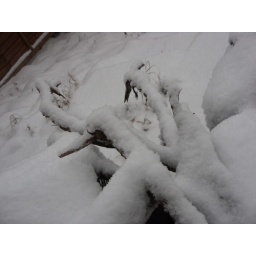
This is the snow on some cut off branches of my Rhus tree accompanied by the snow on my window ledge.